Đura Horvatović

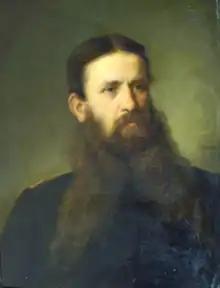
General Đura Horvatović, artwork by Stevan Todorović

From the Austrian army with the rank of lieutenant, he joined the Serbian Army in 1862. He distinguished himself in the First Serbian-Ottoman War (1876-1877), in which he commanded as a lieutenant colonel of the Knjaževac army. He was promoted to colonel and took command of the 4th Corps, whose part in the Battle of Šumatovac attacked the right flank of the Turkish army and contributed to the victory of the Serbian army.